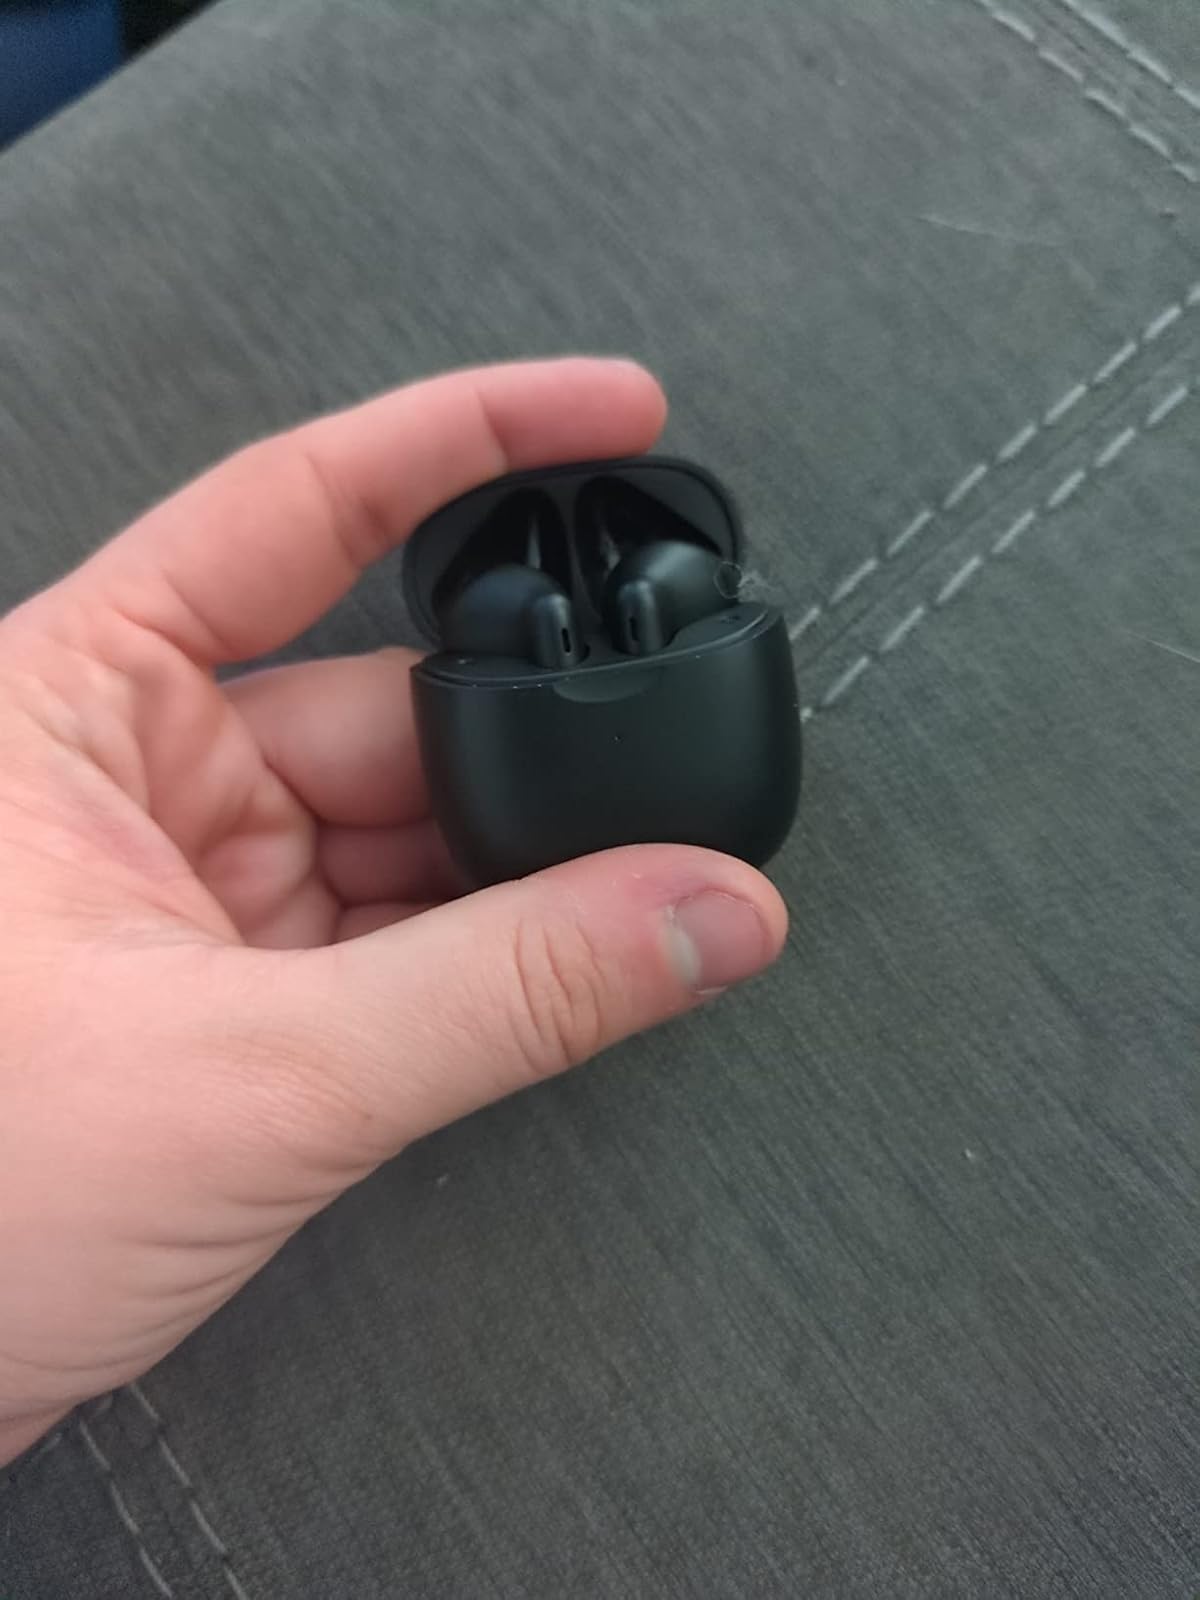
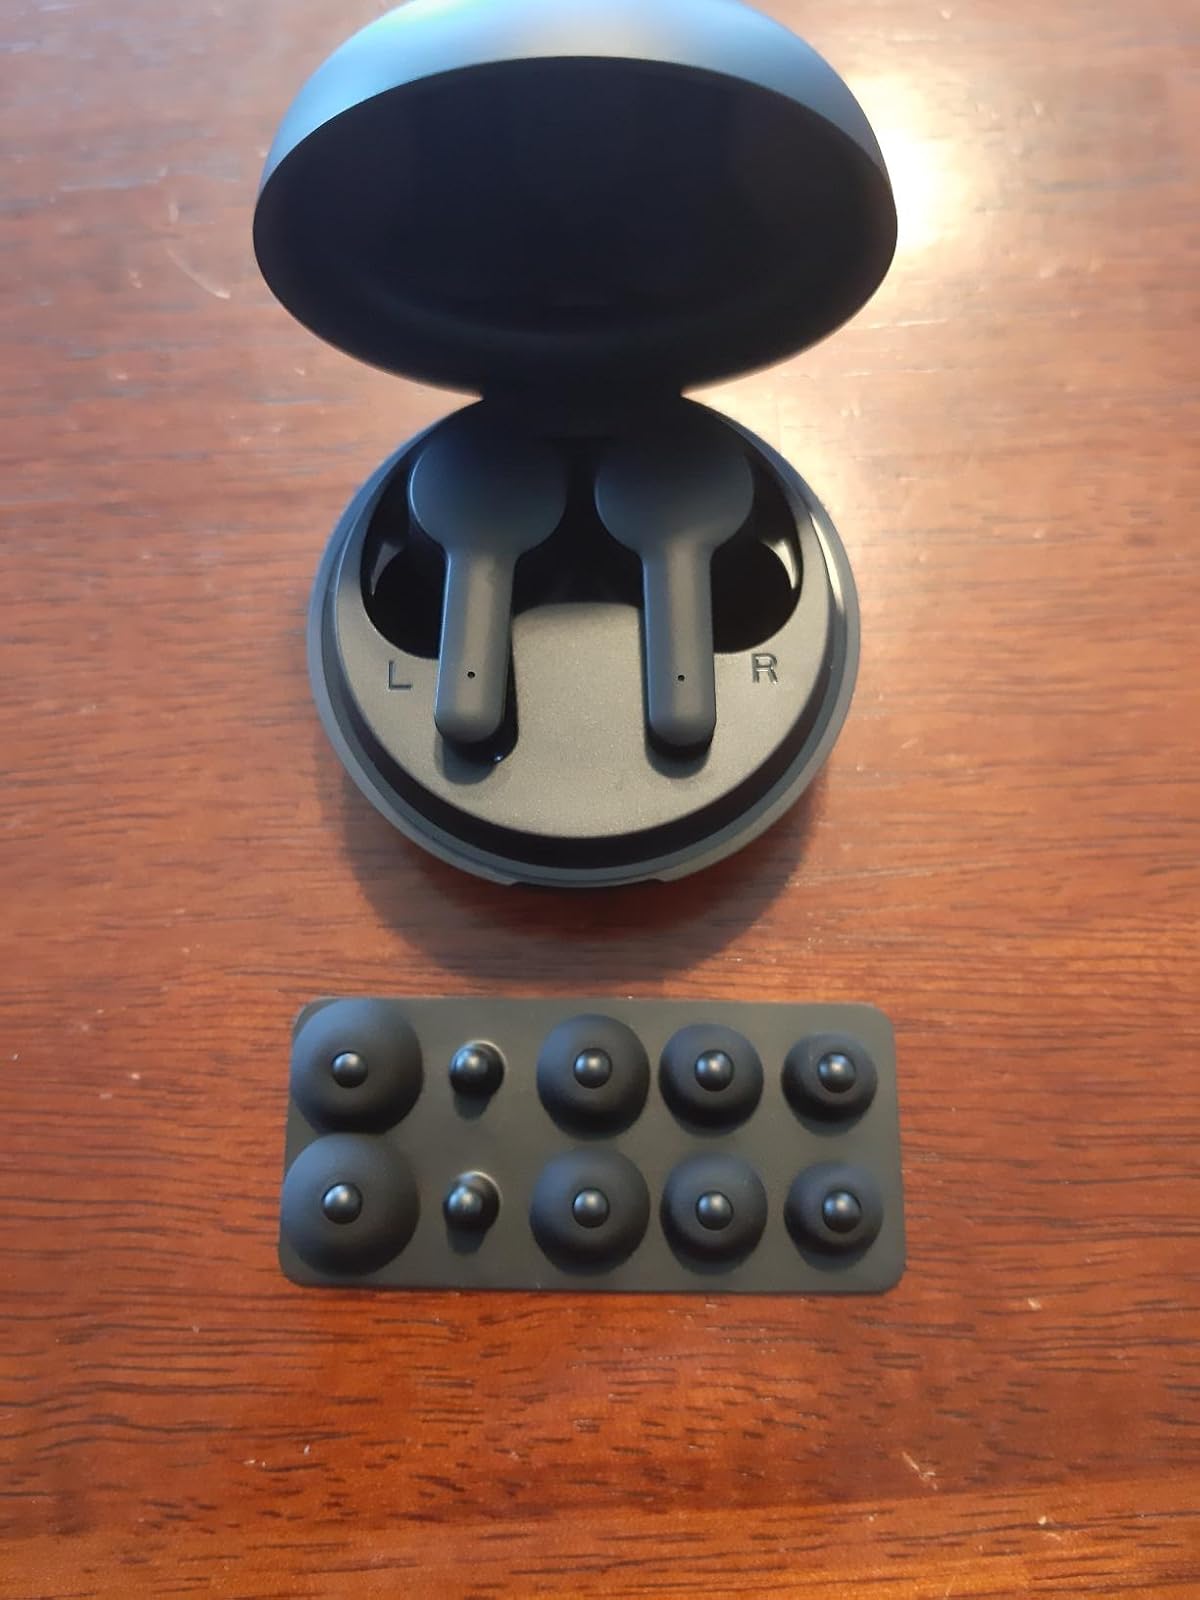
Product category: earbuds
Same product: no